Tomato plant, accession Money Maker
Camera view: vertical (180 deg); turntable rotation: 240 degrees
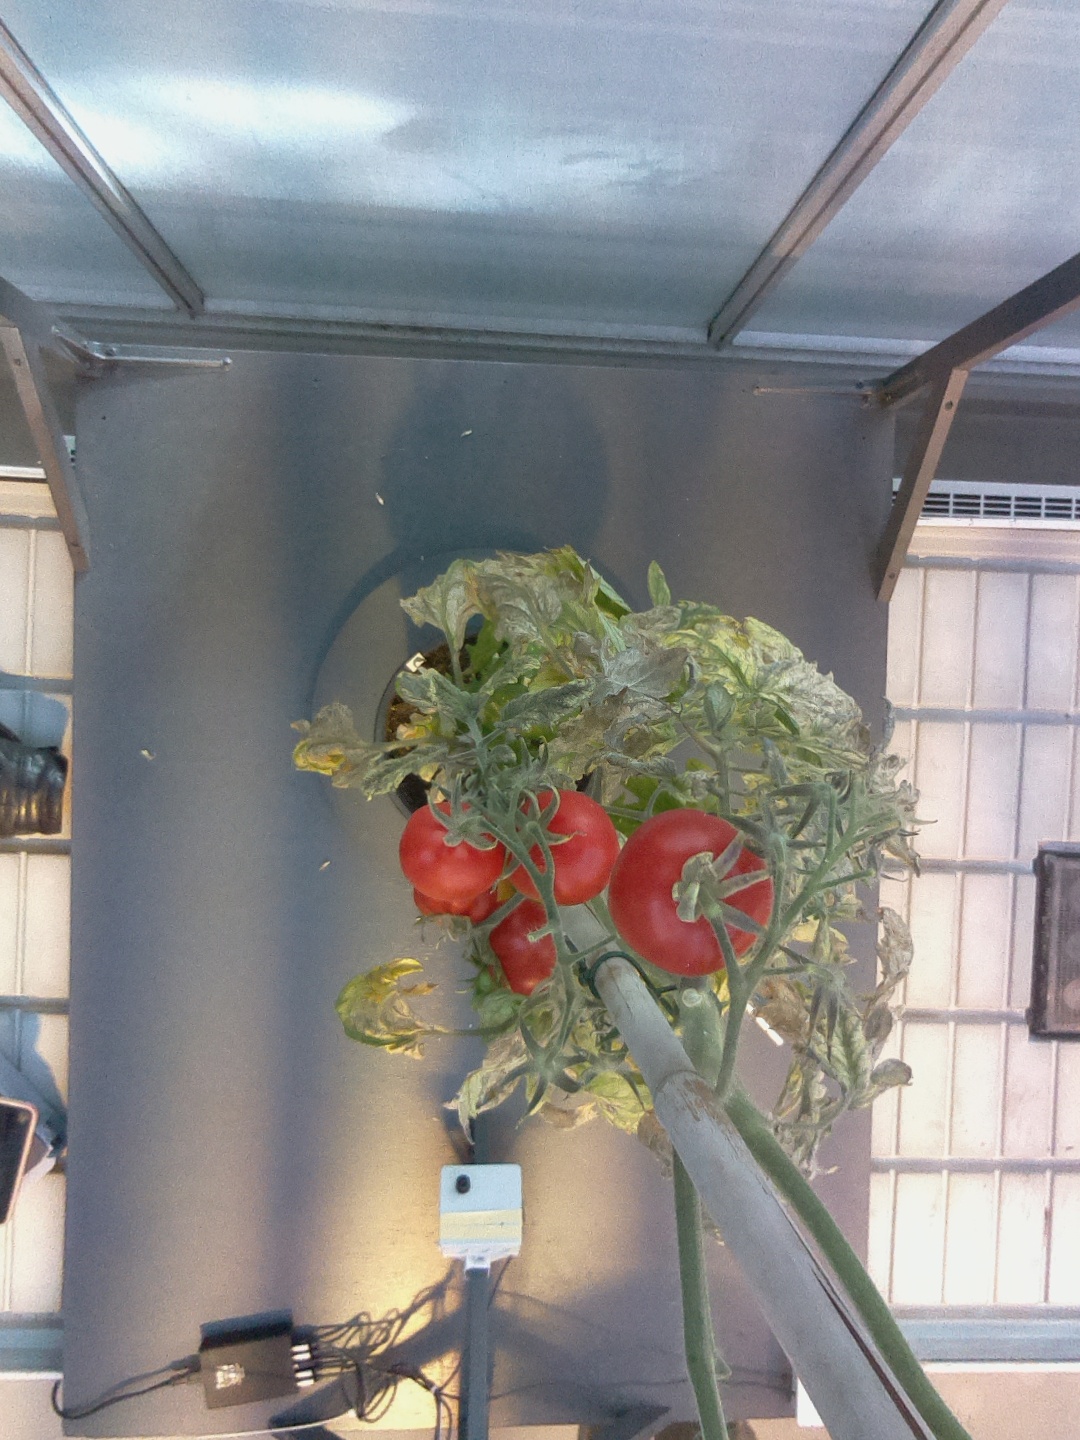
BBCH growth stage 88: 80%-90% of fruits show typical fully ripe color